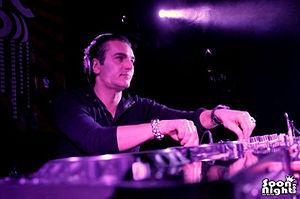
David Vendetta
David Vendetta, de son vrai nom David Paparusso, est un disc jockey français né à Longwy le 25 août 1971.